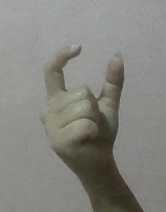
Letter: nun